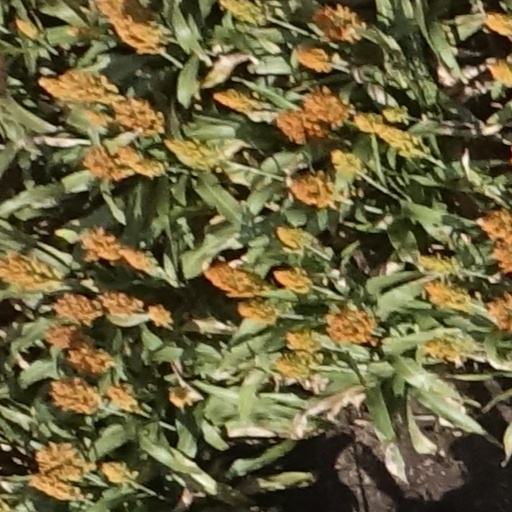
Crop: sorghum